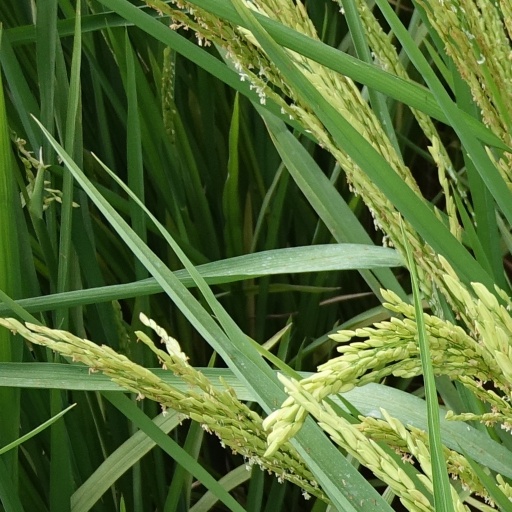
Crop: rice